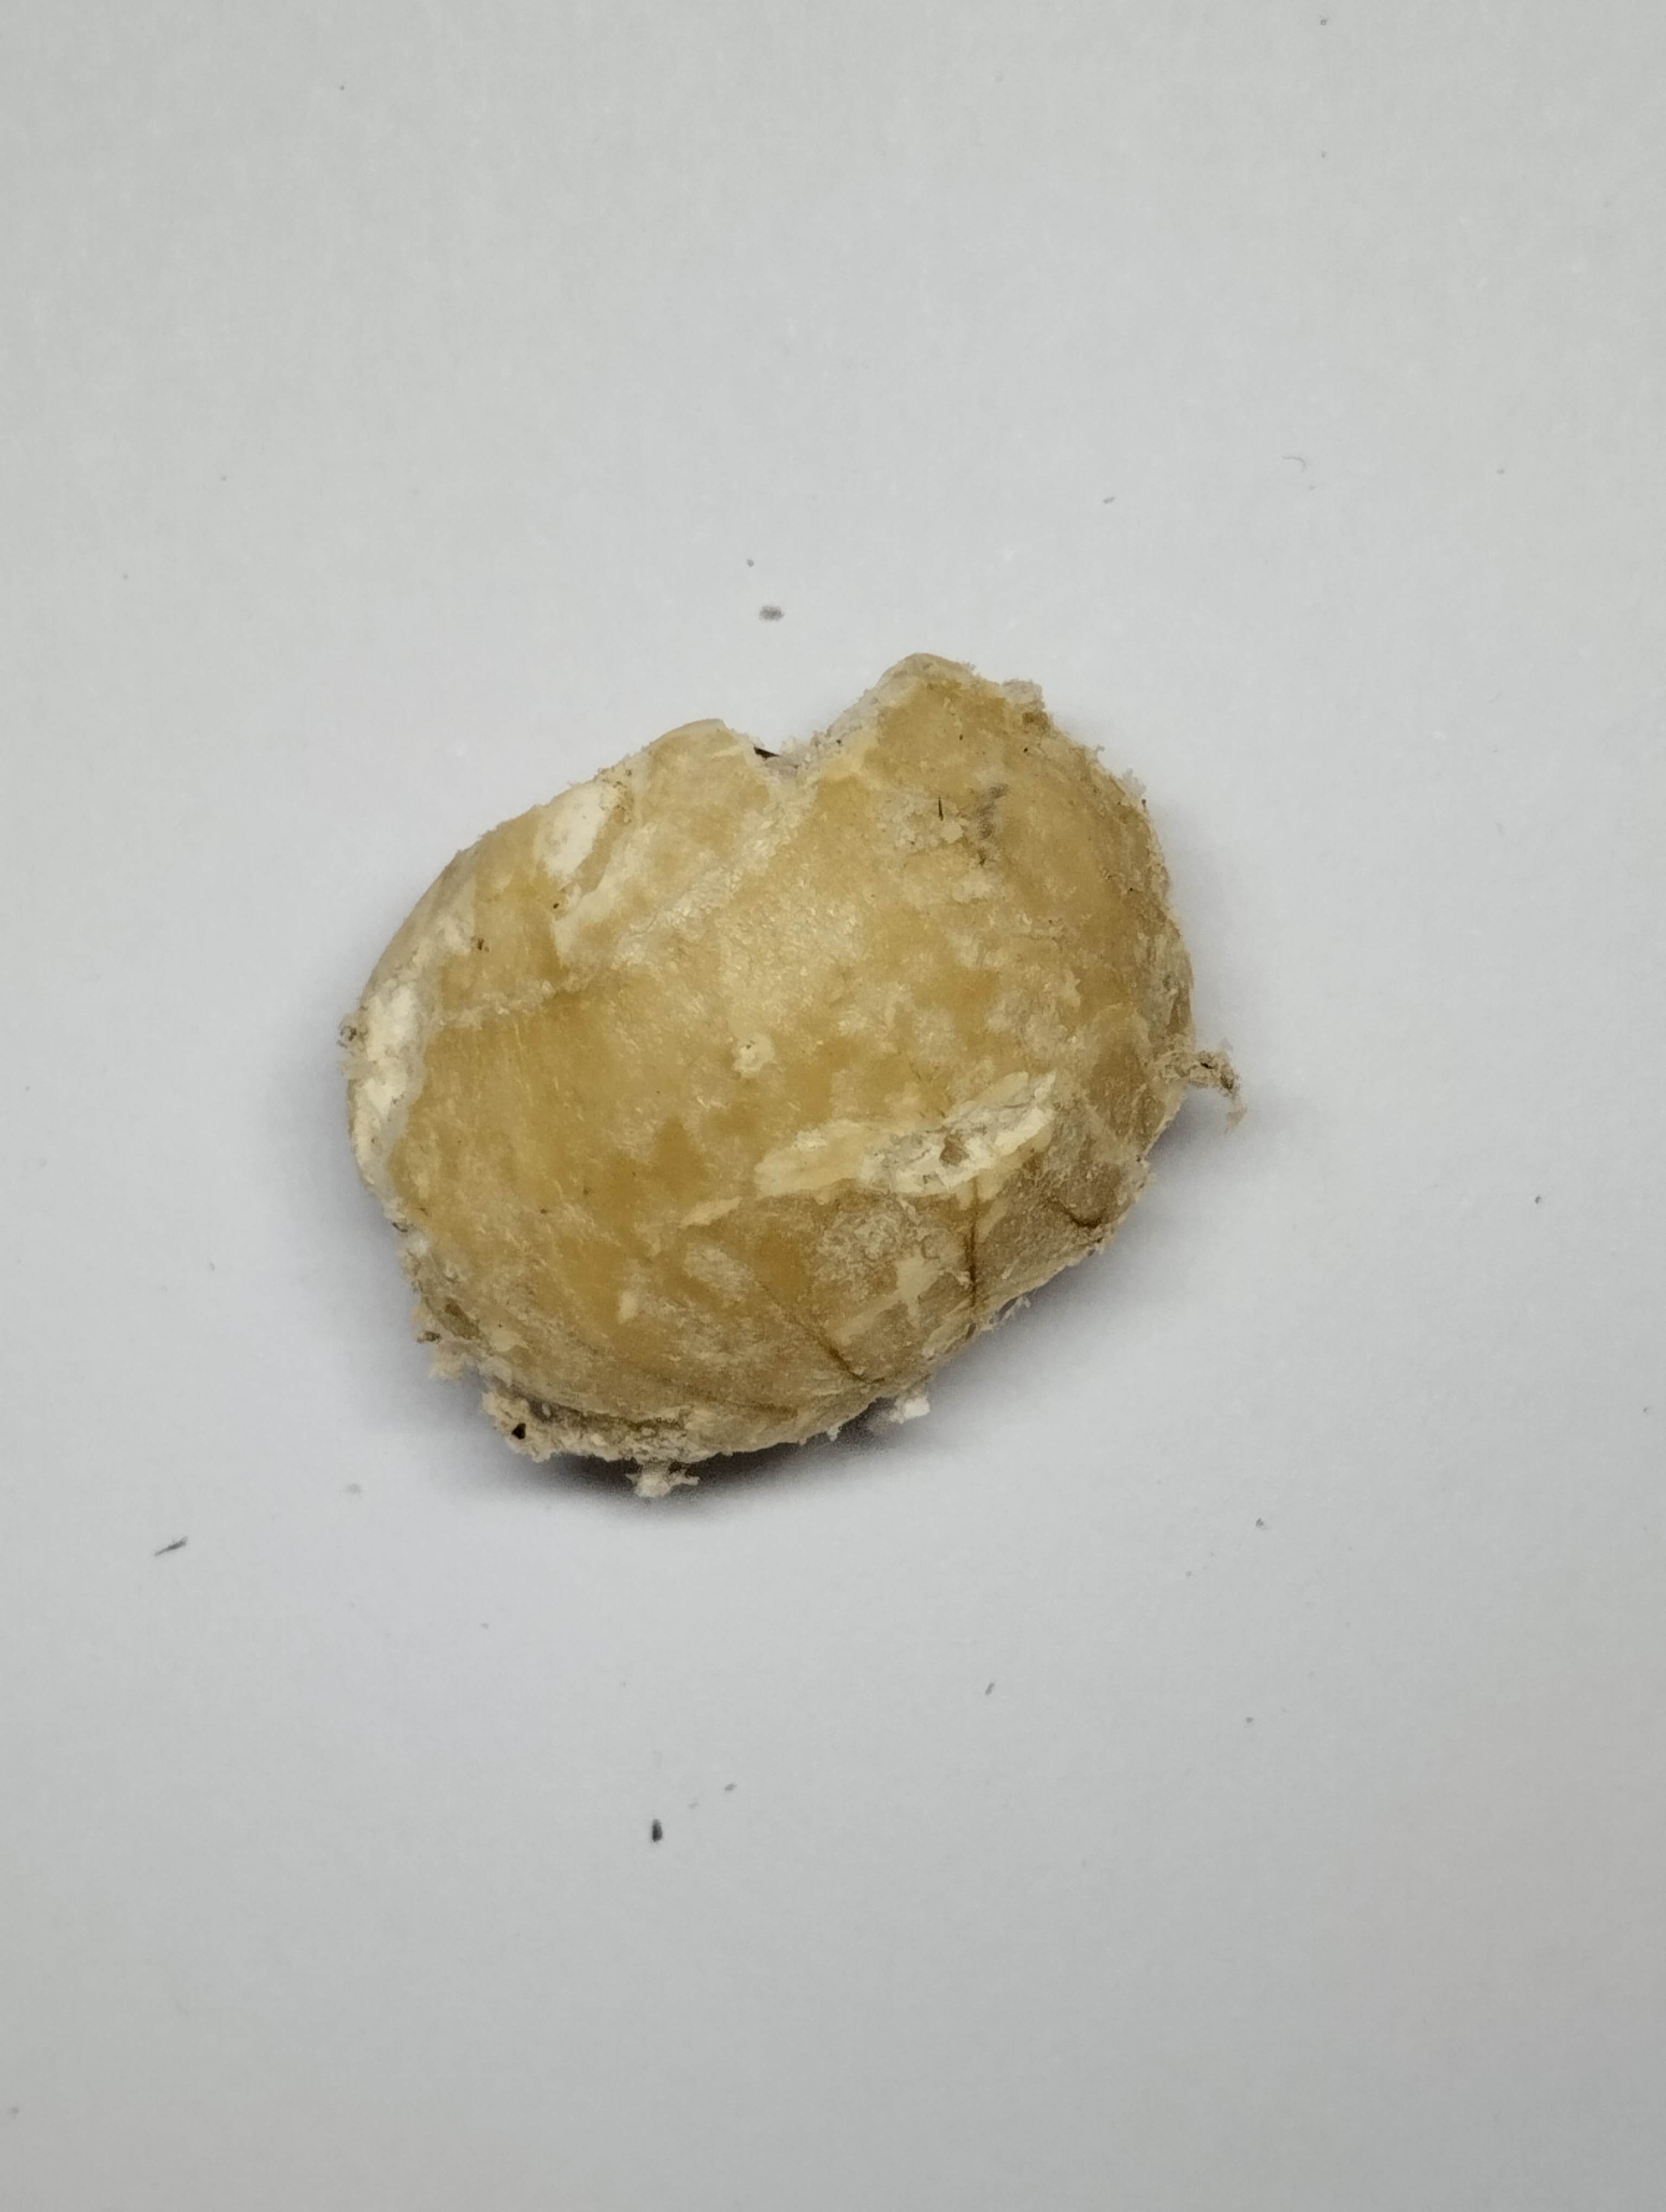
Label: rusak (damaged seed)